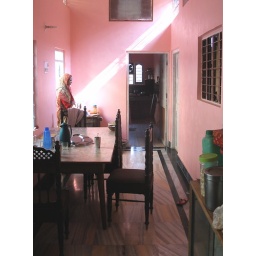
Dining table with Mina Ma and kitchen in background.